Mulbekh Monastery

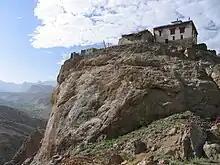

Mulbekh Monastery or Mulbekh Gompa, at 11,495 ft from sea level and 656 ft uphill from road level, consists of a tall Maitreya Buddha statue, 1400 CE kharosti language edicts on the hill, and two 800-year-old gompas: Serdung gompa of Drukpa lineage and Rgaldan-se gompa of Gelugpa lineage of Buddhism. It is found 40 km from Kargil on NH1 Kargil-Leh Highway in the Kargil district of Ladakh in northern India. The monastery has large prayer wheels, and the view en route to the cliff monastery has been described as beautiful. Rgaldan-se Gompa, established by Tungba Lzawa who is also known as Agu Tungba, was renovated in 2016. Nyima Lhakhang temple was built around 800 years ago in the oldest section of the Mulbekh Monastery by the students of the great Tibetan scholar Lotsawa Rinchen Zangpo, and it houses Lhakhang (sacred objects).